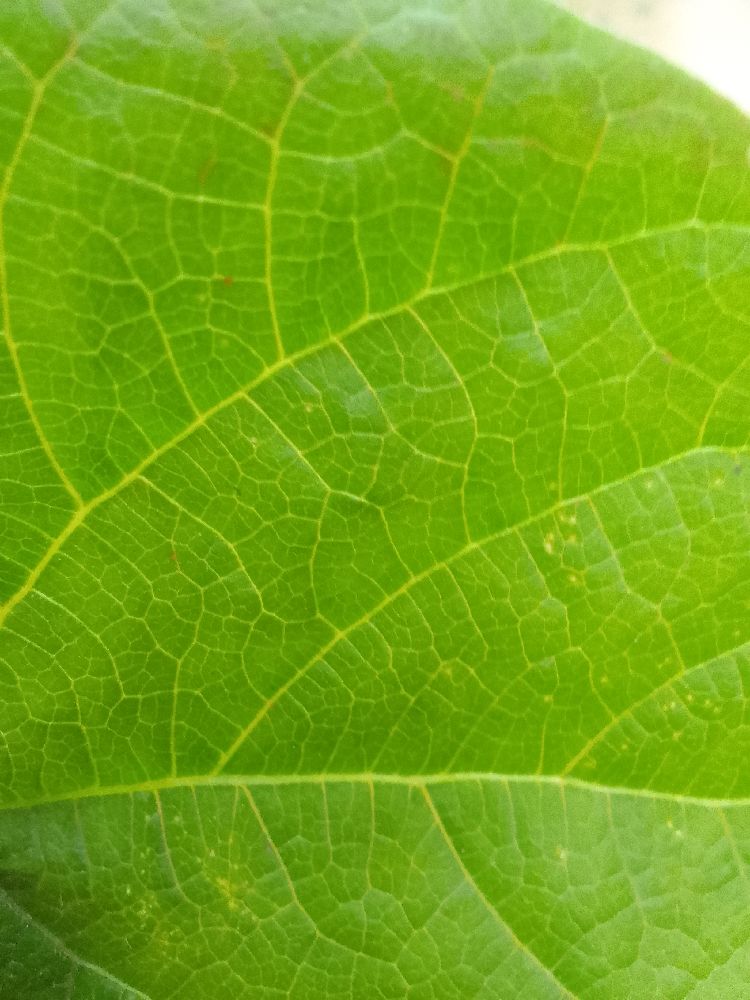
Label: healthy